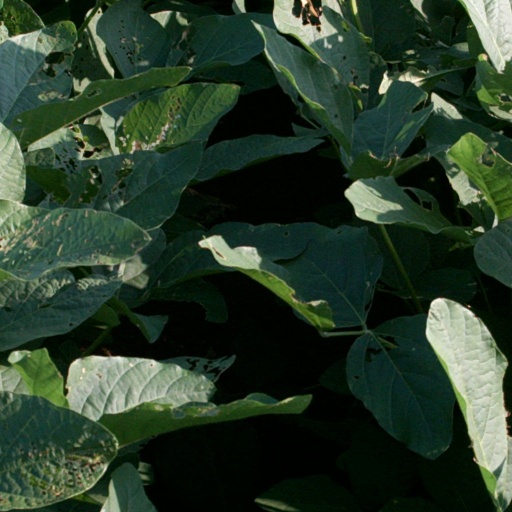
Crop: soybean